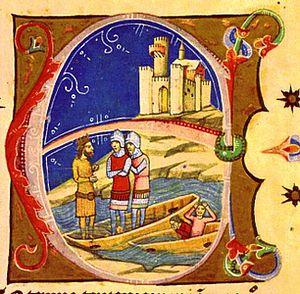
Le château de Bratislava se situe dans le centre historique de la ville de Bratislava, la capitale de la Slovaquie.